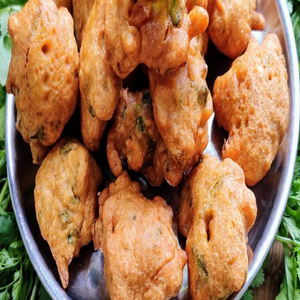
Dish: pakora